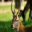
Label: deer